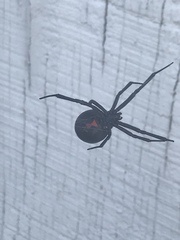
Species: Lactrodectus_hesperus